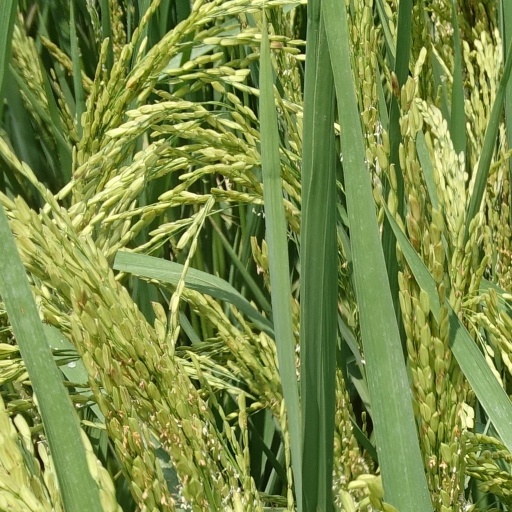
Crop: rice